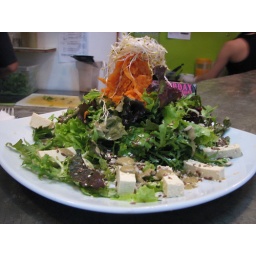
Probably the most green we'd seen on a plate in a while